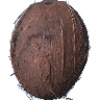
Label: cocos